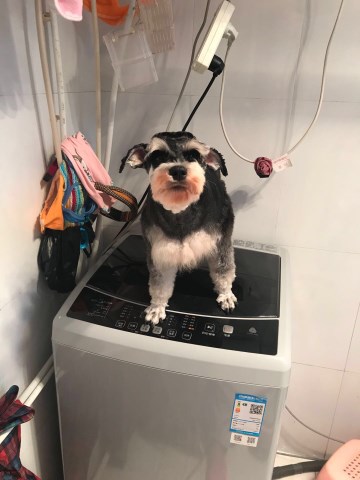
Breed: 2342-n000102-miniature_schnauzer